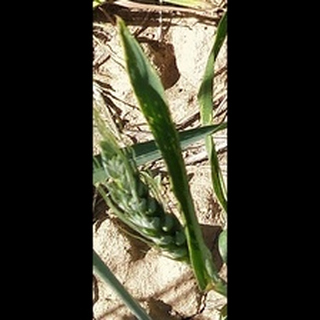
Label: healthy_wheat